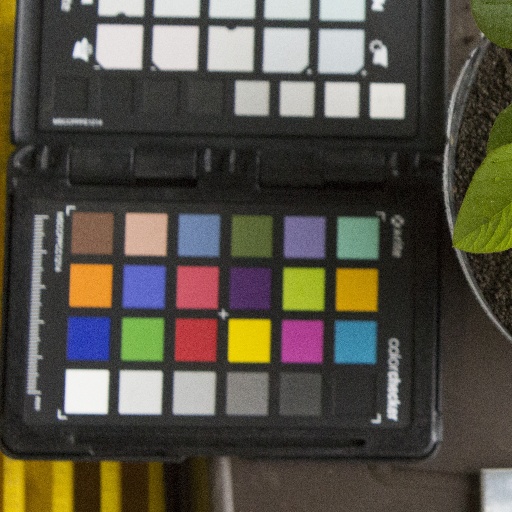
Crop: soybean